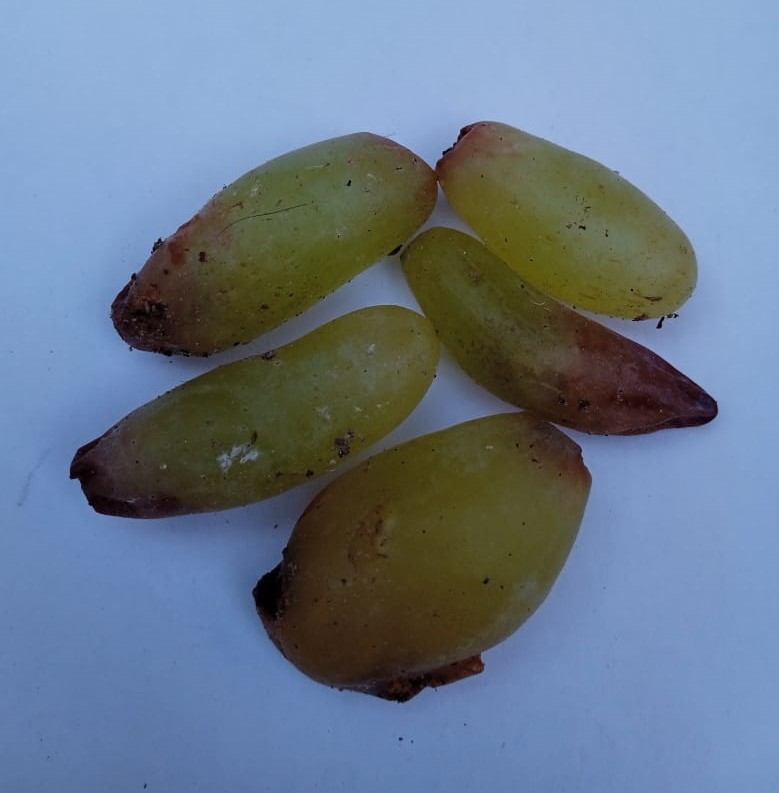
Fruit: grape
Condition: rotten